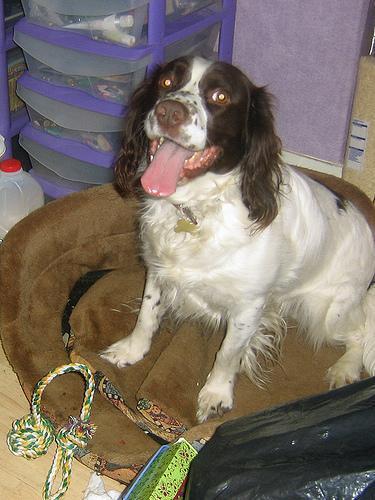
English_springer